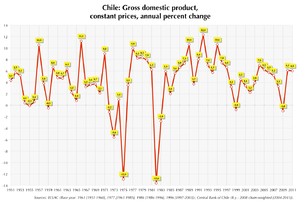
L’histoire du Chili est généralement découpée en douze périodes, qui vont du début du peuplement humain du territoire de l’actuel Chili jusqu’à nos jours.
Le Chili, en forme longue république du Chili, en espagnol : Chile, ou República de Chile, est un pays d’Amérique du Sud partageant ses frontières avec le Pérou et la Bolivie au nord d'une part, et l’Argentine au nord-est, à l'est et au sud-est d'autre part, et dont le territoire forme une étroite bande allant du désert d'Atacama jusqu'au cap Horn. L'île de Pâques, située à 3 000 kilomètres de Valparaíso dans l'océan Pacifique, fait partie du Chili depuis 1888. La superficie du pays est de 756 102 km². Le gouvernement revendique aussi une possession sur le continent Antarctique : le Territoire chilien de l'Antarctique correspond aux longitudes 53° W et 90° W et est situé au sud du soixante-cinquième parallèle sud.
L’économie du Chili est considérée en 2010 comme une des plus stables économiquement en Amérique latine. Malgré un passé économique désastreux, le pays est devenu de nos jours un « modèle » dans la région. Au cours des vingt-quatre dernières années, la croissance annuelle moyenne du PIB chilien a été de 5,2 %, et même de 8,3 % entre 1990 et 1997. Le modèle économique chilien est celui du libéralisme, système mis en place par le général Pinochet avec l’aide des Chicago Boys. Avec ce nouveau modèle, le pays a connu de nombreuses réformes, comme la privatisation des entreprises d’État, notamment dans les secteurs du cuivre, de l'aviation et de l'éducation. Le Chili est le pays le plus inégalitaire de l'OCDE.